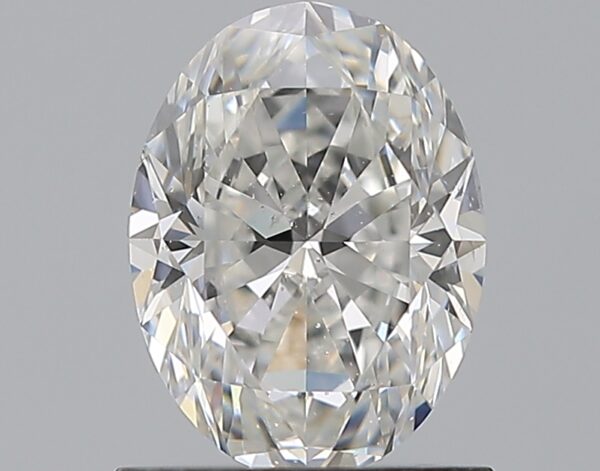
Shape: oval
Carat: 1.02
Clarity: SI1
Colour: F
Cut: EX
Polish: EX
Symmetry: EX
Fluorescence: M
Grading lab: GIA
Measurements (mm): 7.51 x 5.6 x 3.58